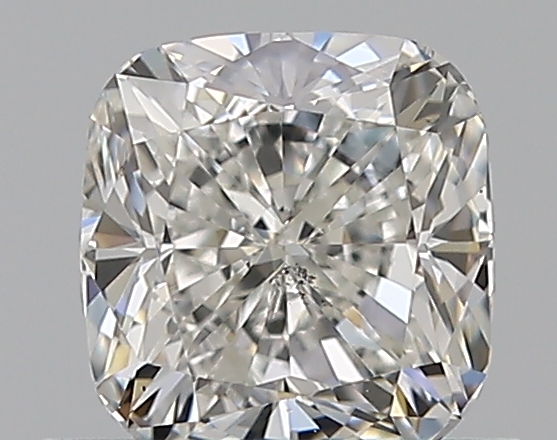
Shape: cushion
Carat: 0.75
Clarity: SI2
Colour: G
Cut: EX
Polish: EX
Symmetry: EX
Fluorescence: F
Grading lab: GIA
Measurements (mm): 5.17 x 4.94 x 3.44